Senchō Station

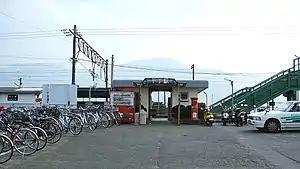
Senchō Station in October 2006

is a passenger railway station located in the city of Yatsushiro, Kumamoto Prefecture, Japan. It is operated by JR Kyushu.